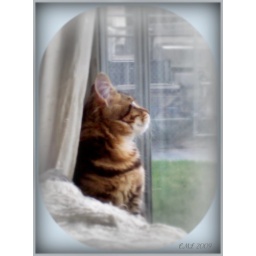
Monster in living room window bird watching and daydreaming. 10/26/09